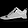
Label: Sneaker